Leonard G. Montefiore

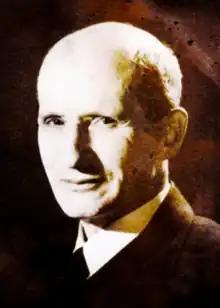

Leonard Nathaniel Goldsmid-Montefiore (2 June 1889 – 23 December 1961) was a wealthy member of the Montefiore family, the only son of Claude Montefiore, and he succeeded his father as a leader of Jewish philanthropic organisations in the UK including the Anglo-Jewish Association, the Central British Fund for German Jewry, and the Jewish Board of Guardians. He was a founder and president of the Wiener Library for the Study of the Holocaust and Genocide.